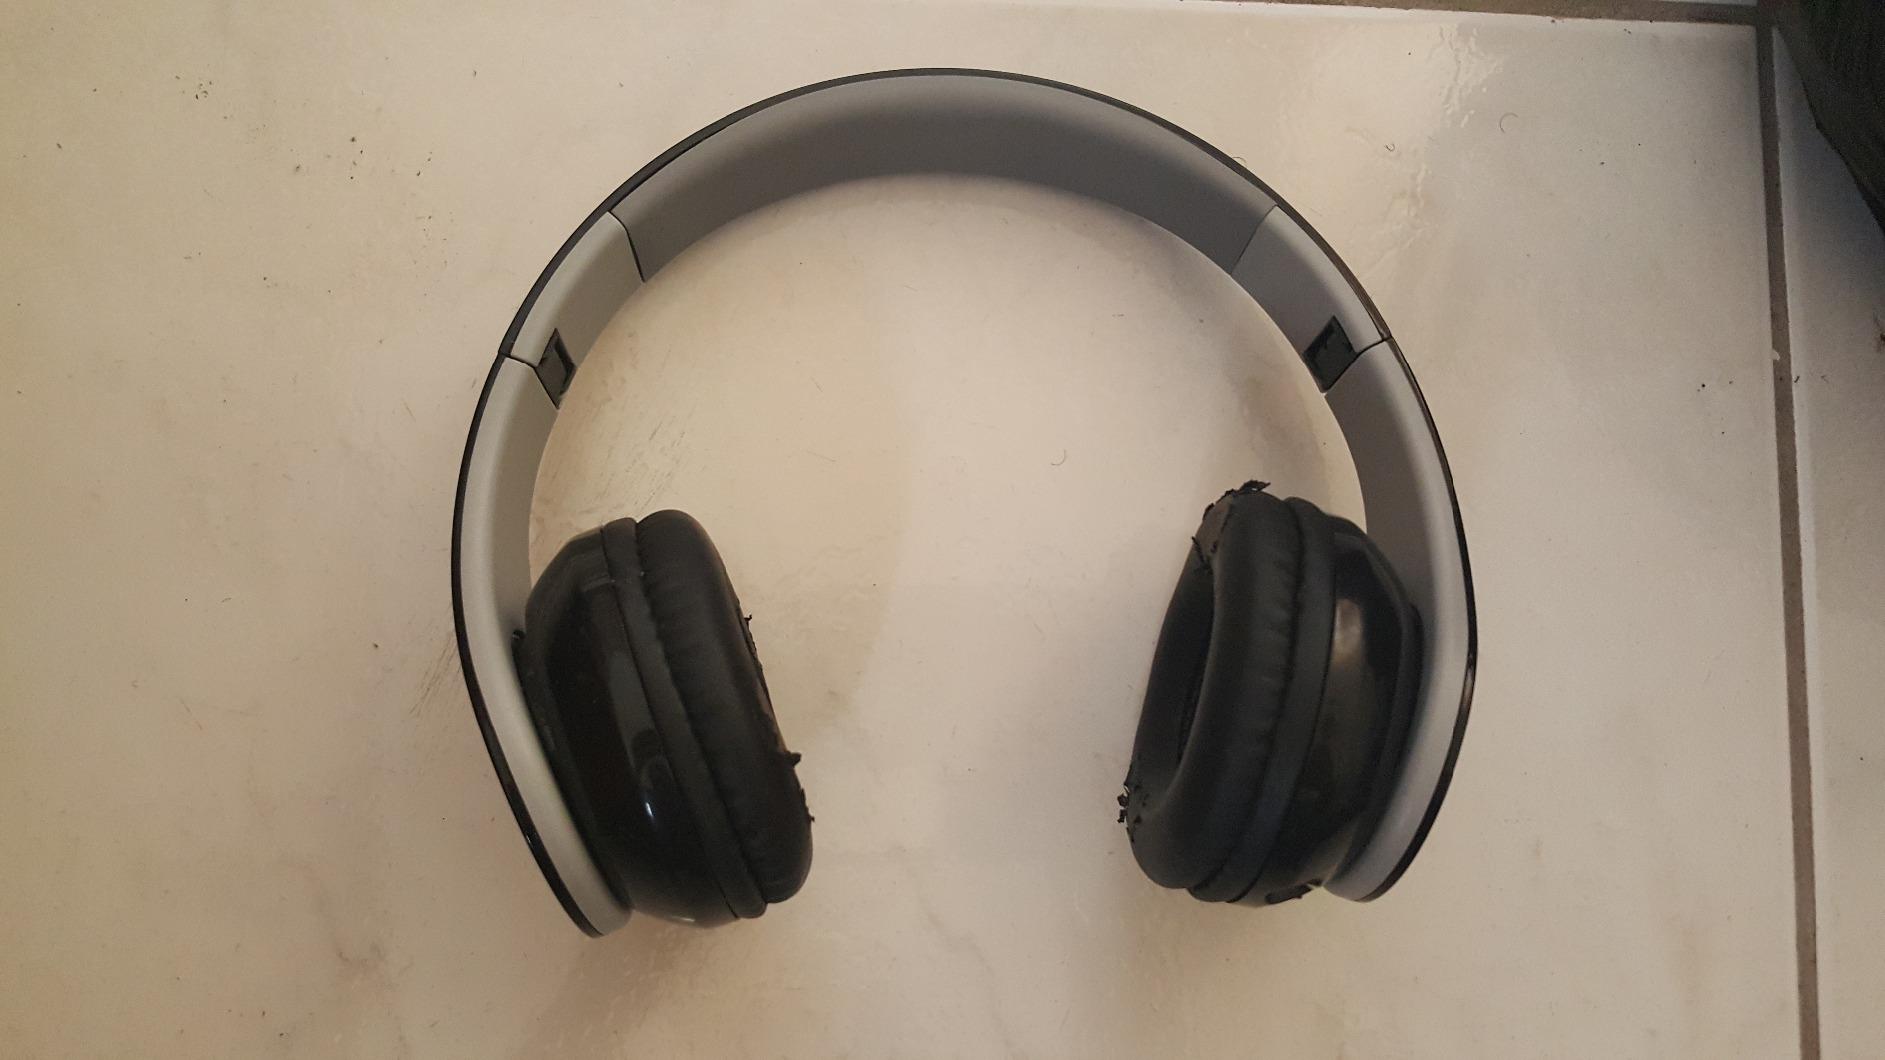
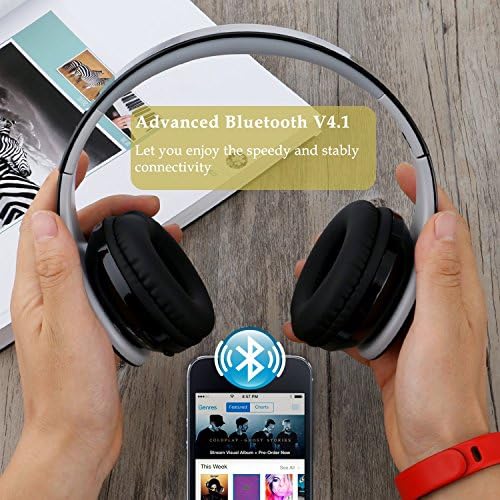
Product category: headphones
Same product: yes